Stephen Chow

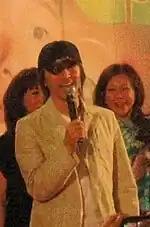
Chow promoting "CJ7" in Malaysia (2008)

In 2004, his film "Kung Fu Hustle" grossed over US$106 million worldwide. Chow also won Best Director at the Taiwan Golden Horse Awards and Best Picture of Imagine Film Festival as well as over twenty international awards. Comedian Bill Murray said that the film was "the supreme achievement of the modern age in terms of comedy".